FC Nyva Ternopil

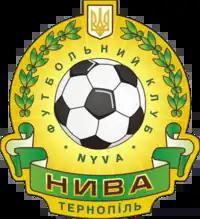
Old logo used since 2001 till 2016.

From 1992, Nyva Ternopil played in the Ukrainian Premier League, after being initially chosen to participate for being one of the top 9 (of 11) Ukrainian teams from the 1991 Soviet Second League, Zone West. Leonid Koltun was the head coach at that time and he created a colony of Kazakh players– Konstantin Pavlyuchenko, Anton Shokh, Evgeny Yarovenko, Sergey Timofeev and Fanas Salimov. Together with players from new formed states from former Soviet republics as kyrgyz Tagir Fasakhov, Moldovan Iurie Scala, Russian Sergei Polstianov and Ukrainians Yuriy Chystov, Ihor Pokydko, Petro Buts, Ihor Tsiselskyi, Yuriy Kulish, Valeriy Horoshynskyi, Vitaliy Rudnytskyi and Mykhailo Demyanchuk the team finished 4th in the Group B of 1992 Vyshcha Liha below Dynamo Kyiv, Dnipro Dnipropetrovsk and Metalist Kharkiv respectively. The next season started with bad results which caused the head coach replacement – Dynamo Kyiv and USSR national football team legend Leonid Buryak started to manage the club. He avoided relegation in the last weeks and Nyva finished in 14th place, but reached the quarter-finals of 1992-93 Ukrainian Cup, defeating amateurs Lokomotyv Rivne in Round of 32 (0–0, 2–1), 1992 bronze medalists Dnipro Dnipropetrovsk in Round of 16 (3–0, 0–2) and lost only by conceding an away goal to 1992 cup holders Metalist Kharkiv in Quarter-finals (0–1, 2–1).